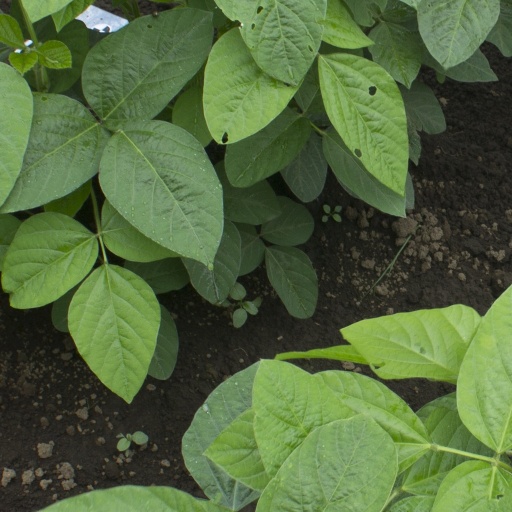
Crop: soybean